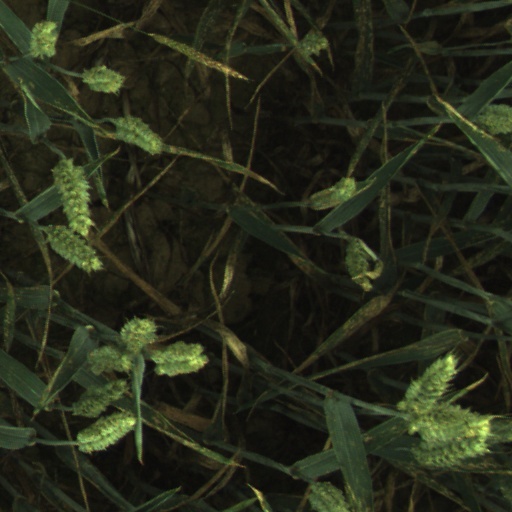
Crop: wheat